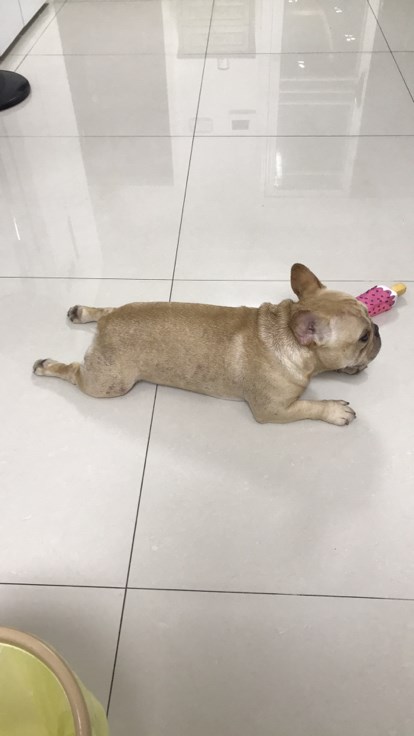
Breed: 1121-n000002-French_bulldog